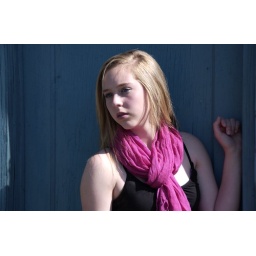
out playing around and found this beautiful blue building and had to try even though late in day